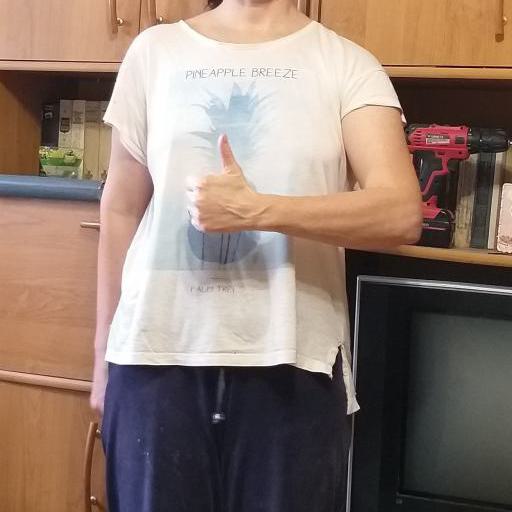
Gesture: like